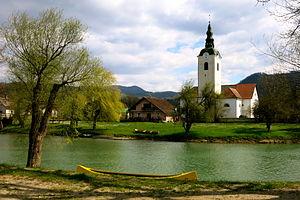
Kostanjevica na Krki est une commune du sud de la Slovénie située non loin de la frontiére croate. La ville historique est connue pour la grotte de Kostanjevica qui attire de nombreux touristes. Elle a accueilli dans le passé une abbaye cistercienne fondée en 1234.